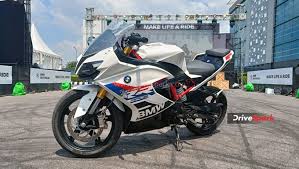
Vehicle type: Motorcycles